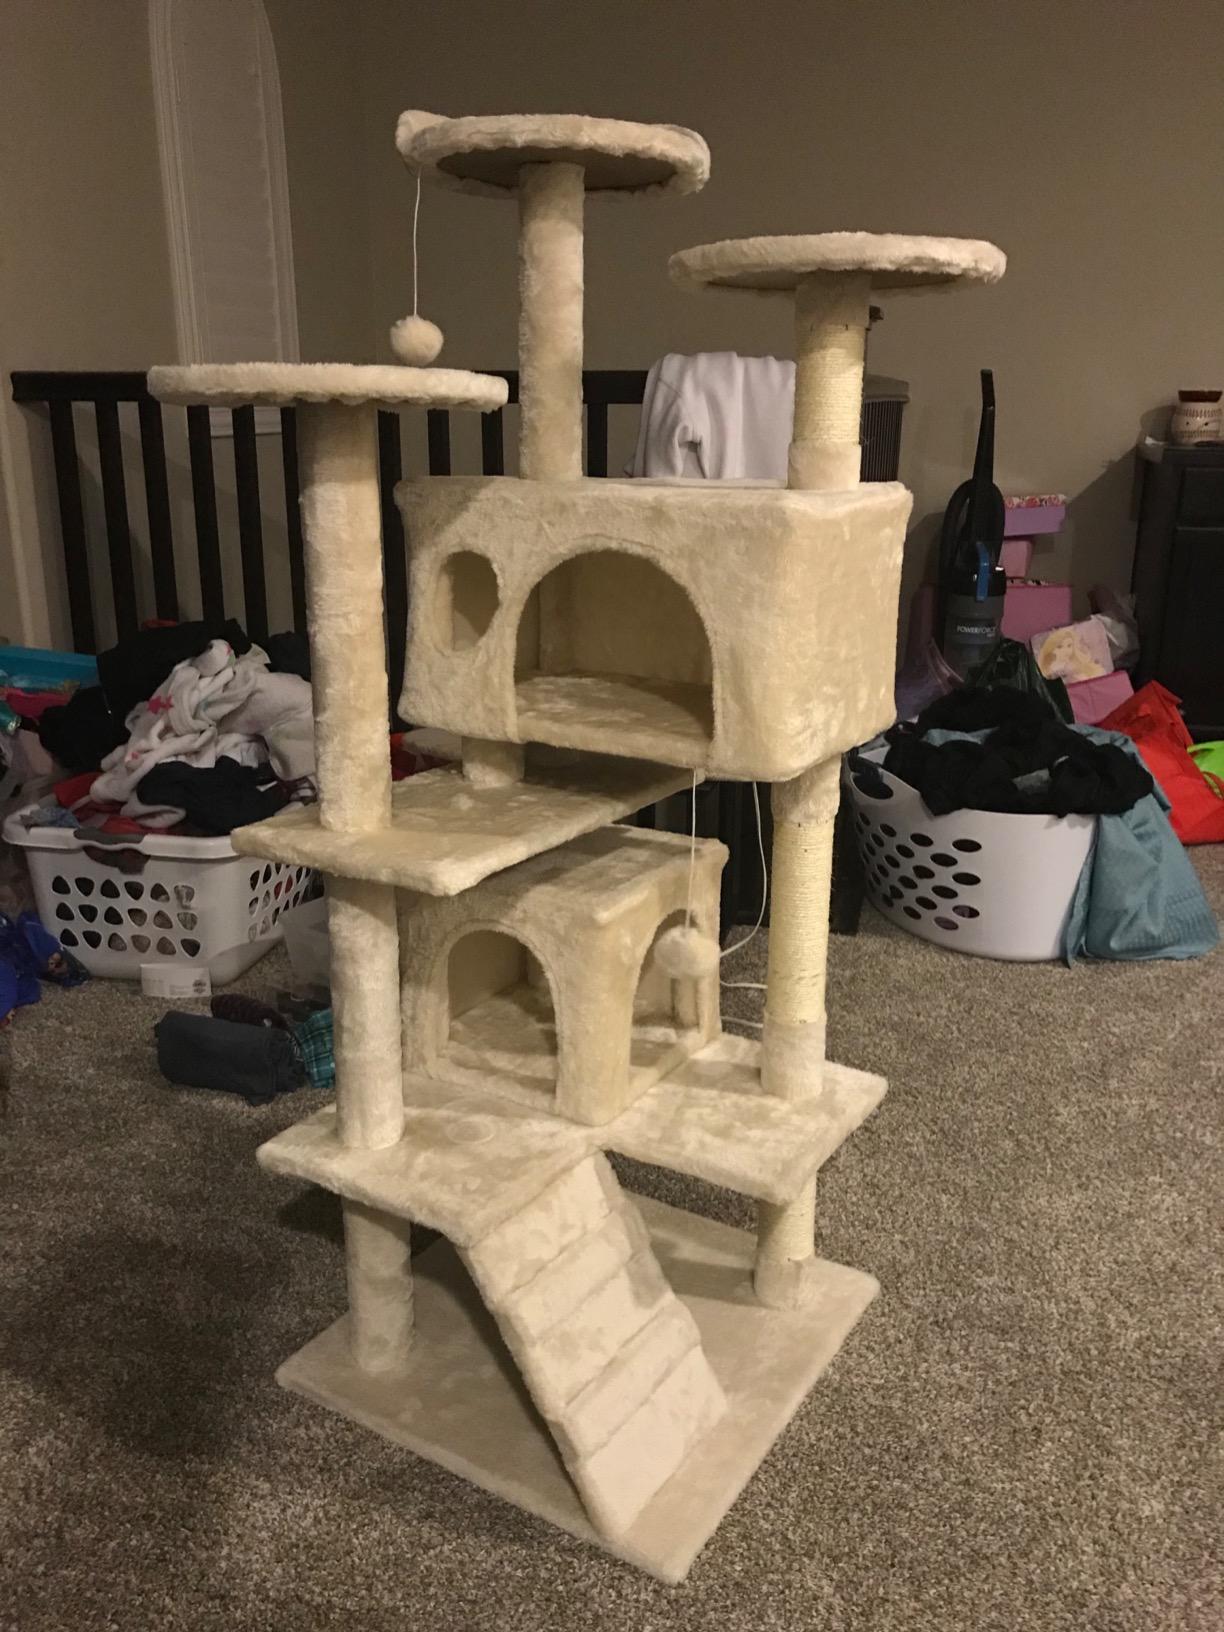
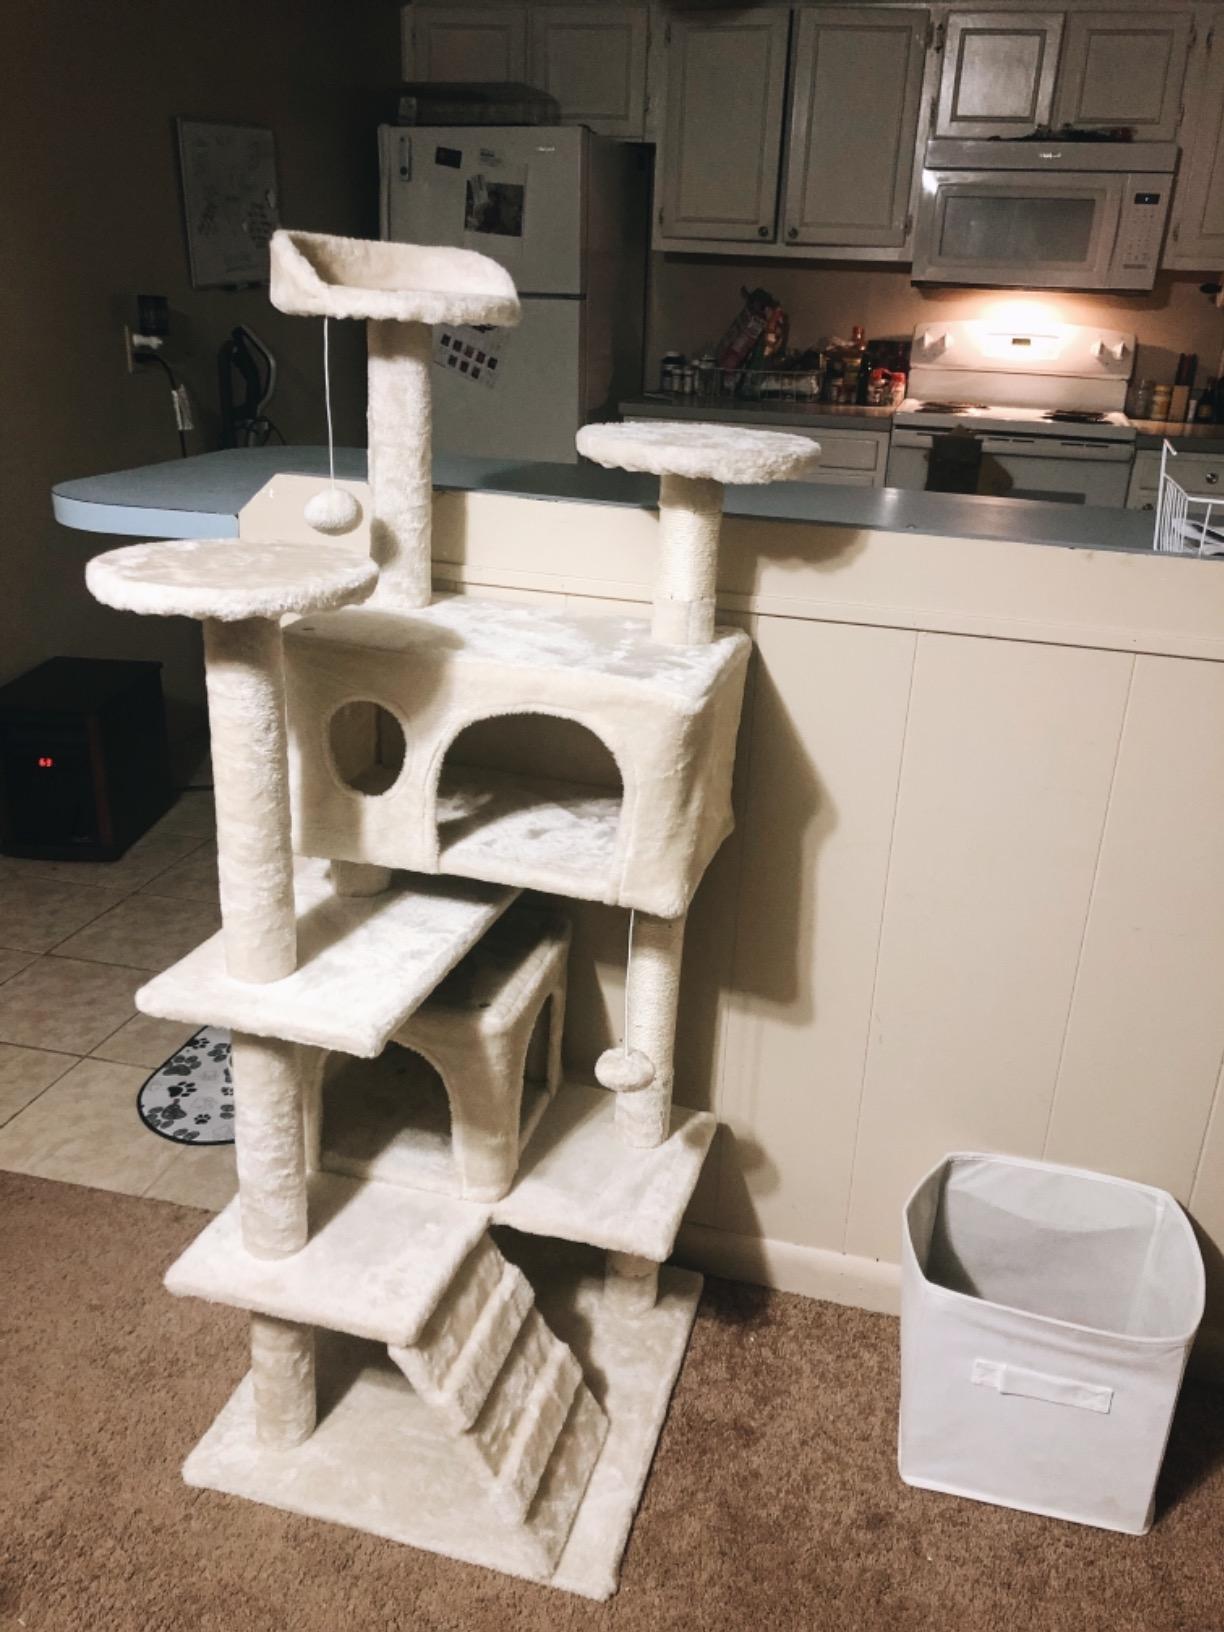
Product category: items_cat tree
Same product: yes